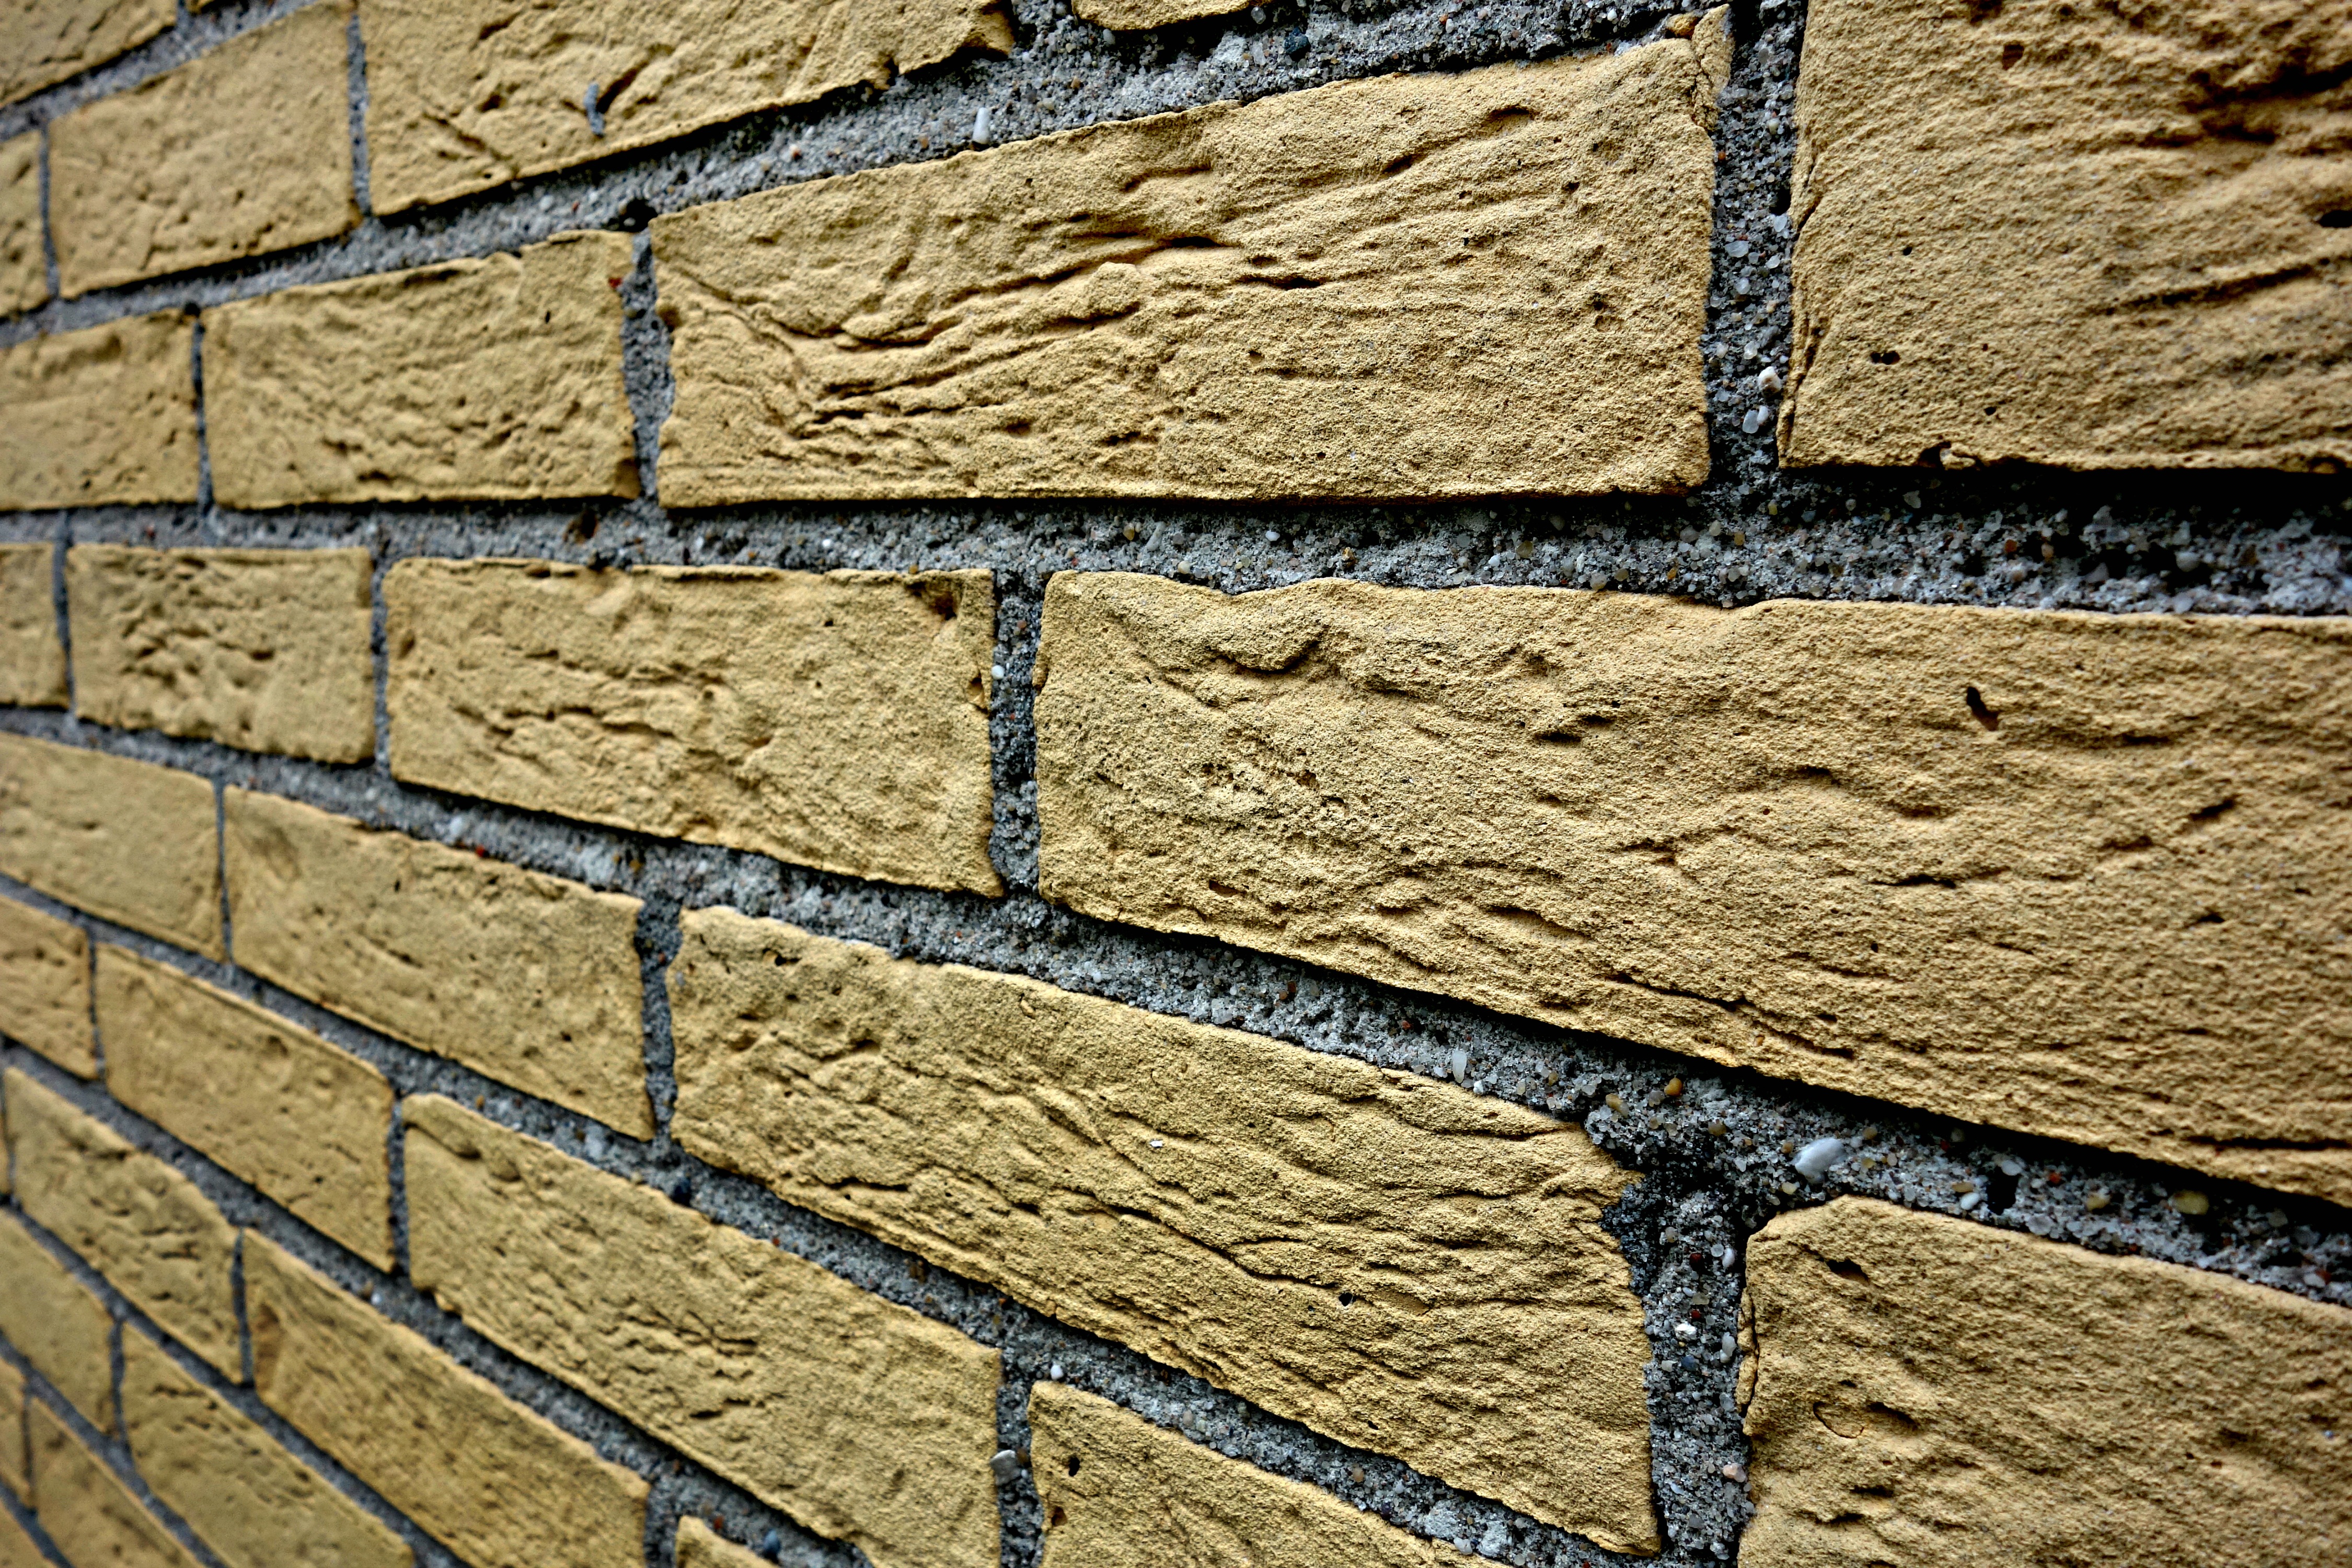
wood, texture, floor, perspective, building, wall, construction, pattern, soil, stone wall, brick, material, brick wall, brickwork, flooring, road surface, brick texture, yellow brick, outdoor structure